Will Cross

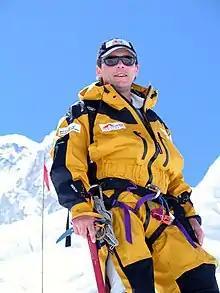
Will Cross on Mt. Everest

He has climbed the Seven Summits and walked to both the North and South Poles. He has also led expeditions to 15 unmapped, unexplored mountains in Greenland and also in Patagonia, Mountains of the Moon, the Sahara Desert, and the Thar Desert of India.